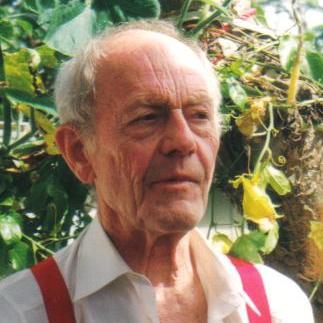
Age: 71